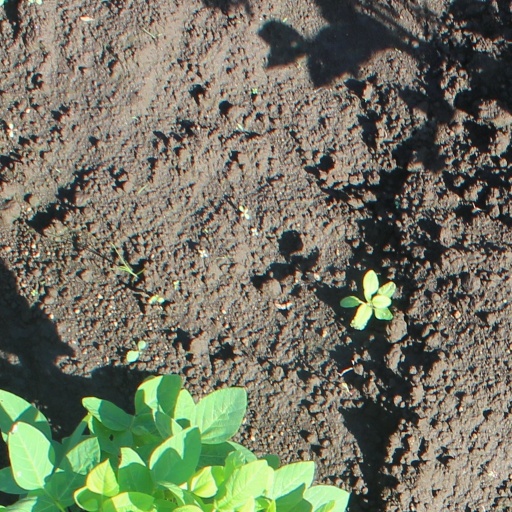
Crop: soybean